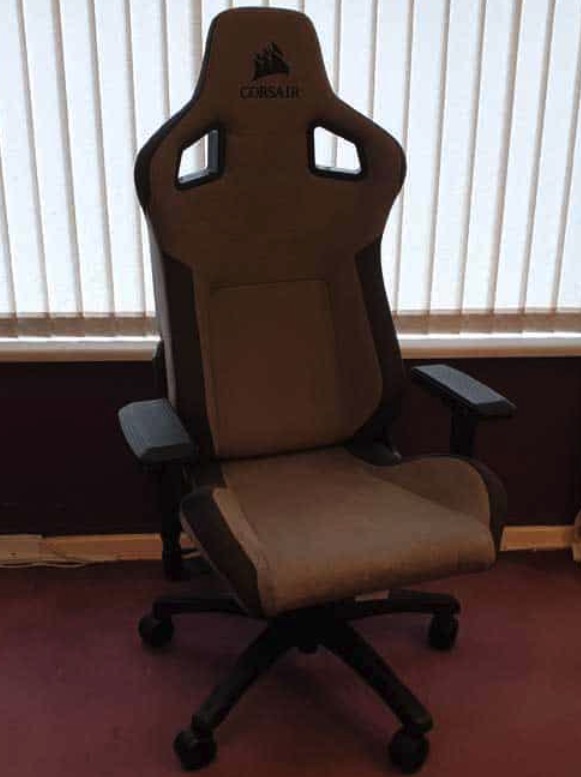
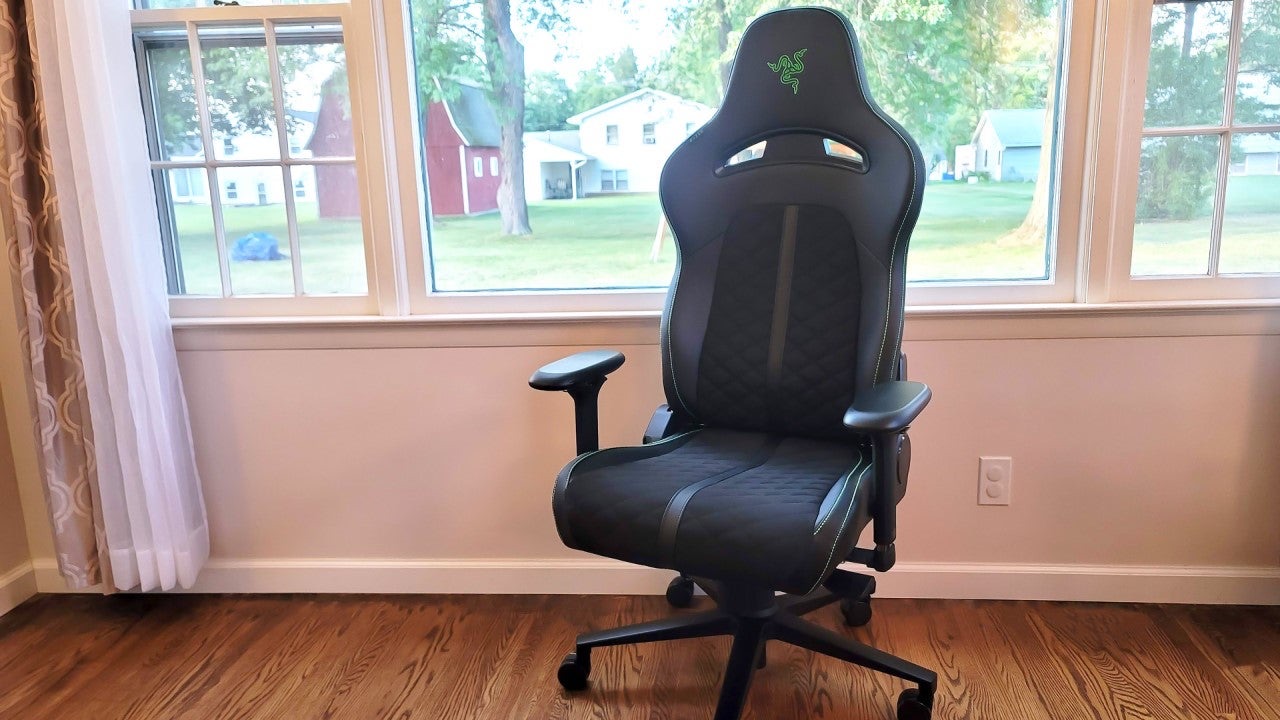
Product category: items_chair
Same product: no